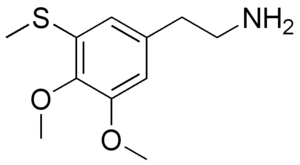
La thiomescaline est une mescaline à laquelle a été substitué un groupement méthylthio sur le cinquième atome de carbone du cycle phénylique.